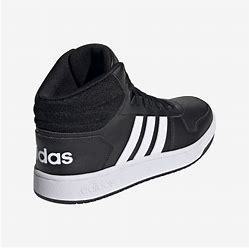
Brand: adidas
Model: NEO Hoops 2 Mid Skate